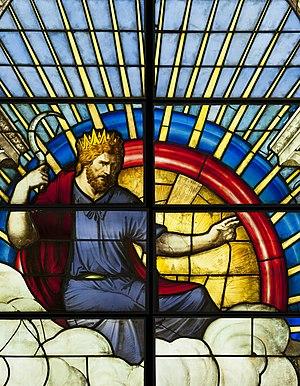
Montage présentant un détail du registre supérieur de la baie 6 du choeur.